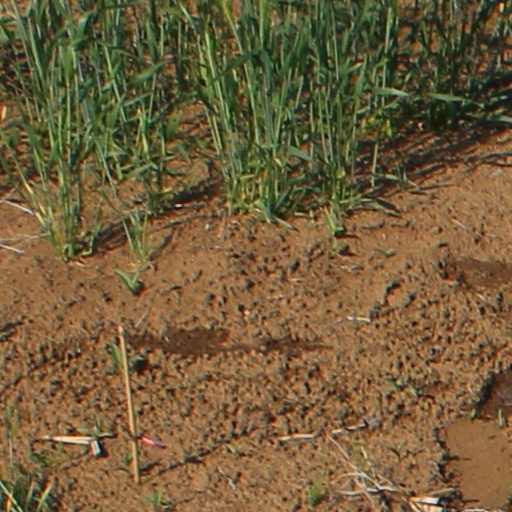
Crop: wheat